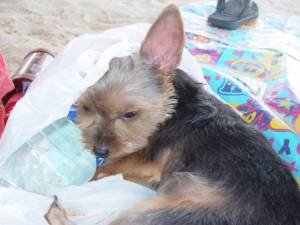
Animal: dog
Breed: yorkshire_terrier